Kumbh Express

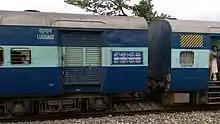
Kumbha Express - Train board

The 12369 / 12370 Kumbh Express is a Superfast Express express train belonging to Indian Railways – Eastern Railway zone that runs between and in India. The train was introduced in 2009 between and . Later it was extended to on 13 January 2021.